Worcester Park

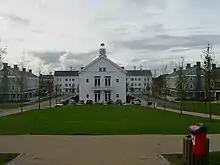
The Hamptons, view from part of main parkland belt

Worcester Park takes its name from the 4th Earl of Worcester, who was appointed Keeper of the Great Park of Nonsuch in 1606. The area was once part of the Great Park which covered around 1100 acres and was adjacent to the Little Park which contained Nonsuch Palace of Henry VIII. Both parks were originally used as deer parks. Henry VIII had obtained the land from Sir Richard de Codington.